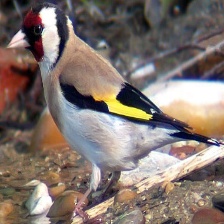
Species: EUROPEAN GOLDFINCH
Scientific name: CARDUELIS CARDUELIS
ImageNet parent category: goldfinch